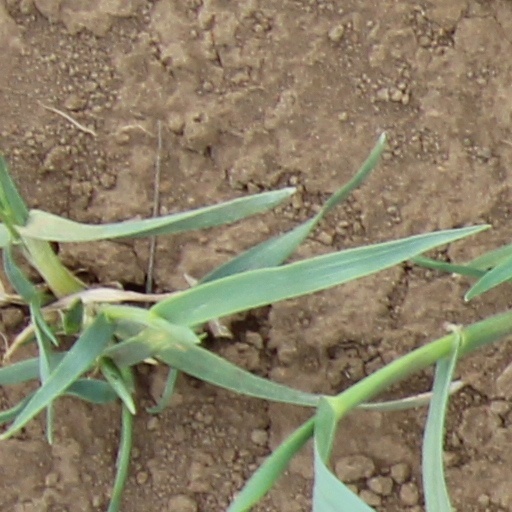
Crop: wheat